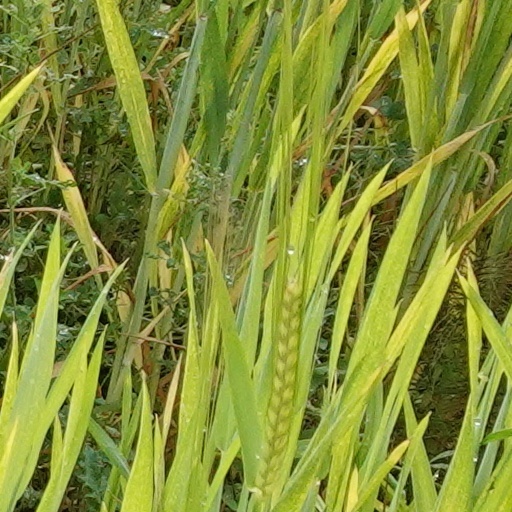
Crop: wheat